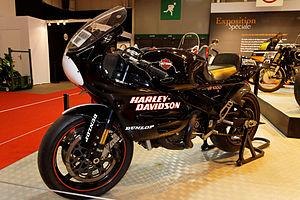
Harley-Davidson VR-1000